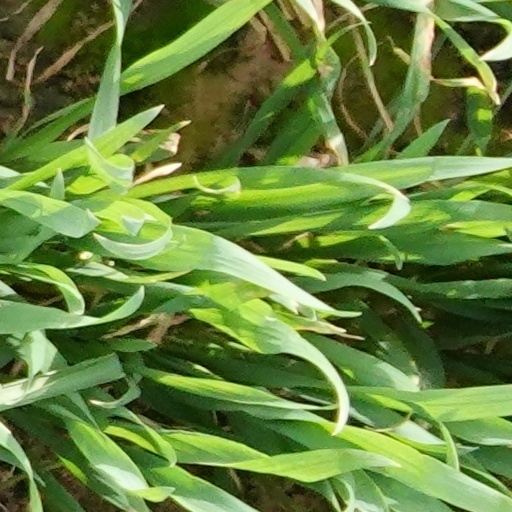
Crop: wheat